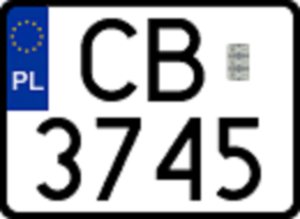
Une plaque d'immatriculation polonaise est un dispositif permettant l'identification d'un véhicule du parc automobile polonais. Par exemple, au début de la plaque, KRA ou KR signifie que le véhicule portant la plaque est achetée à Cracovie, dans la Voïvodie de Petite Pologne.